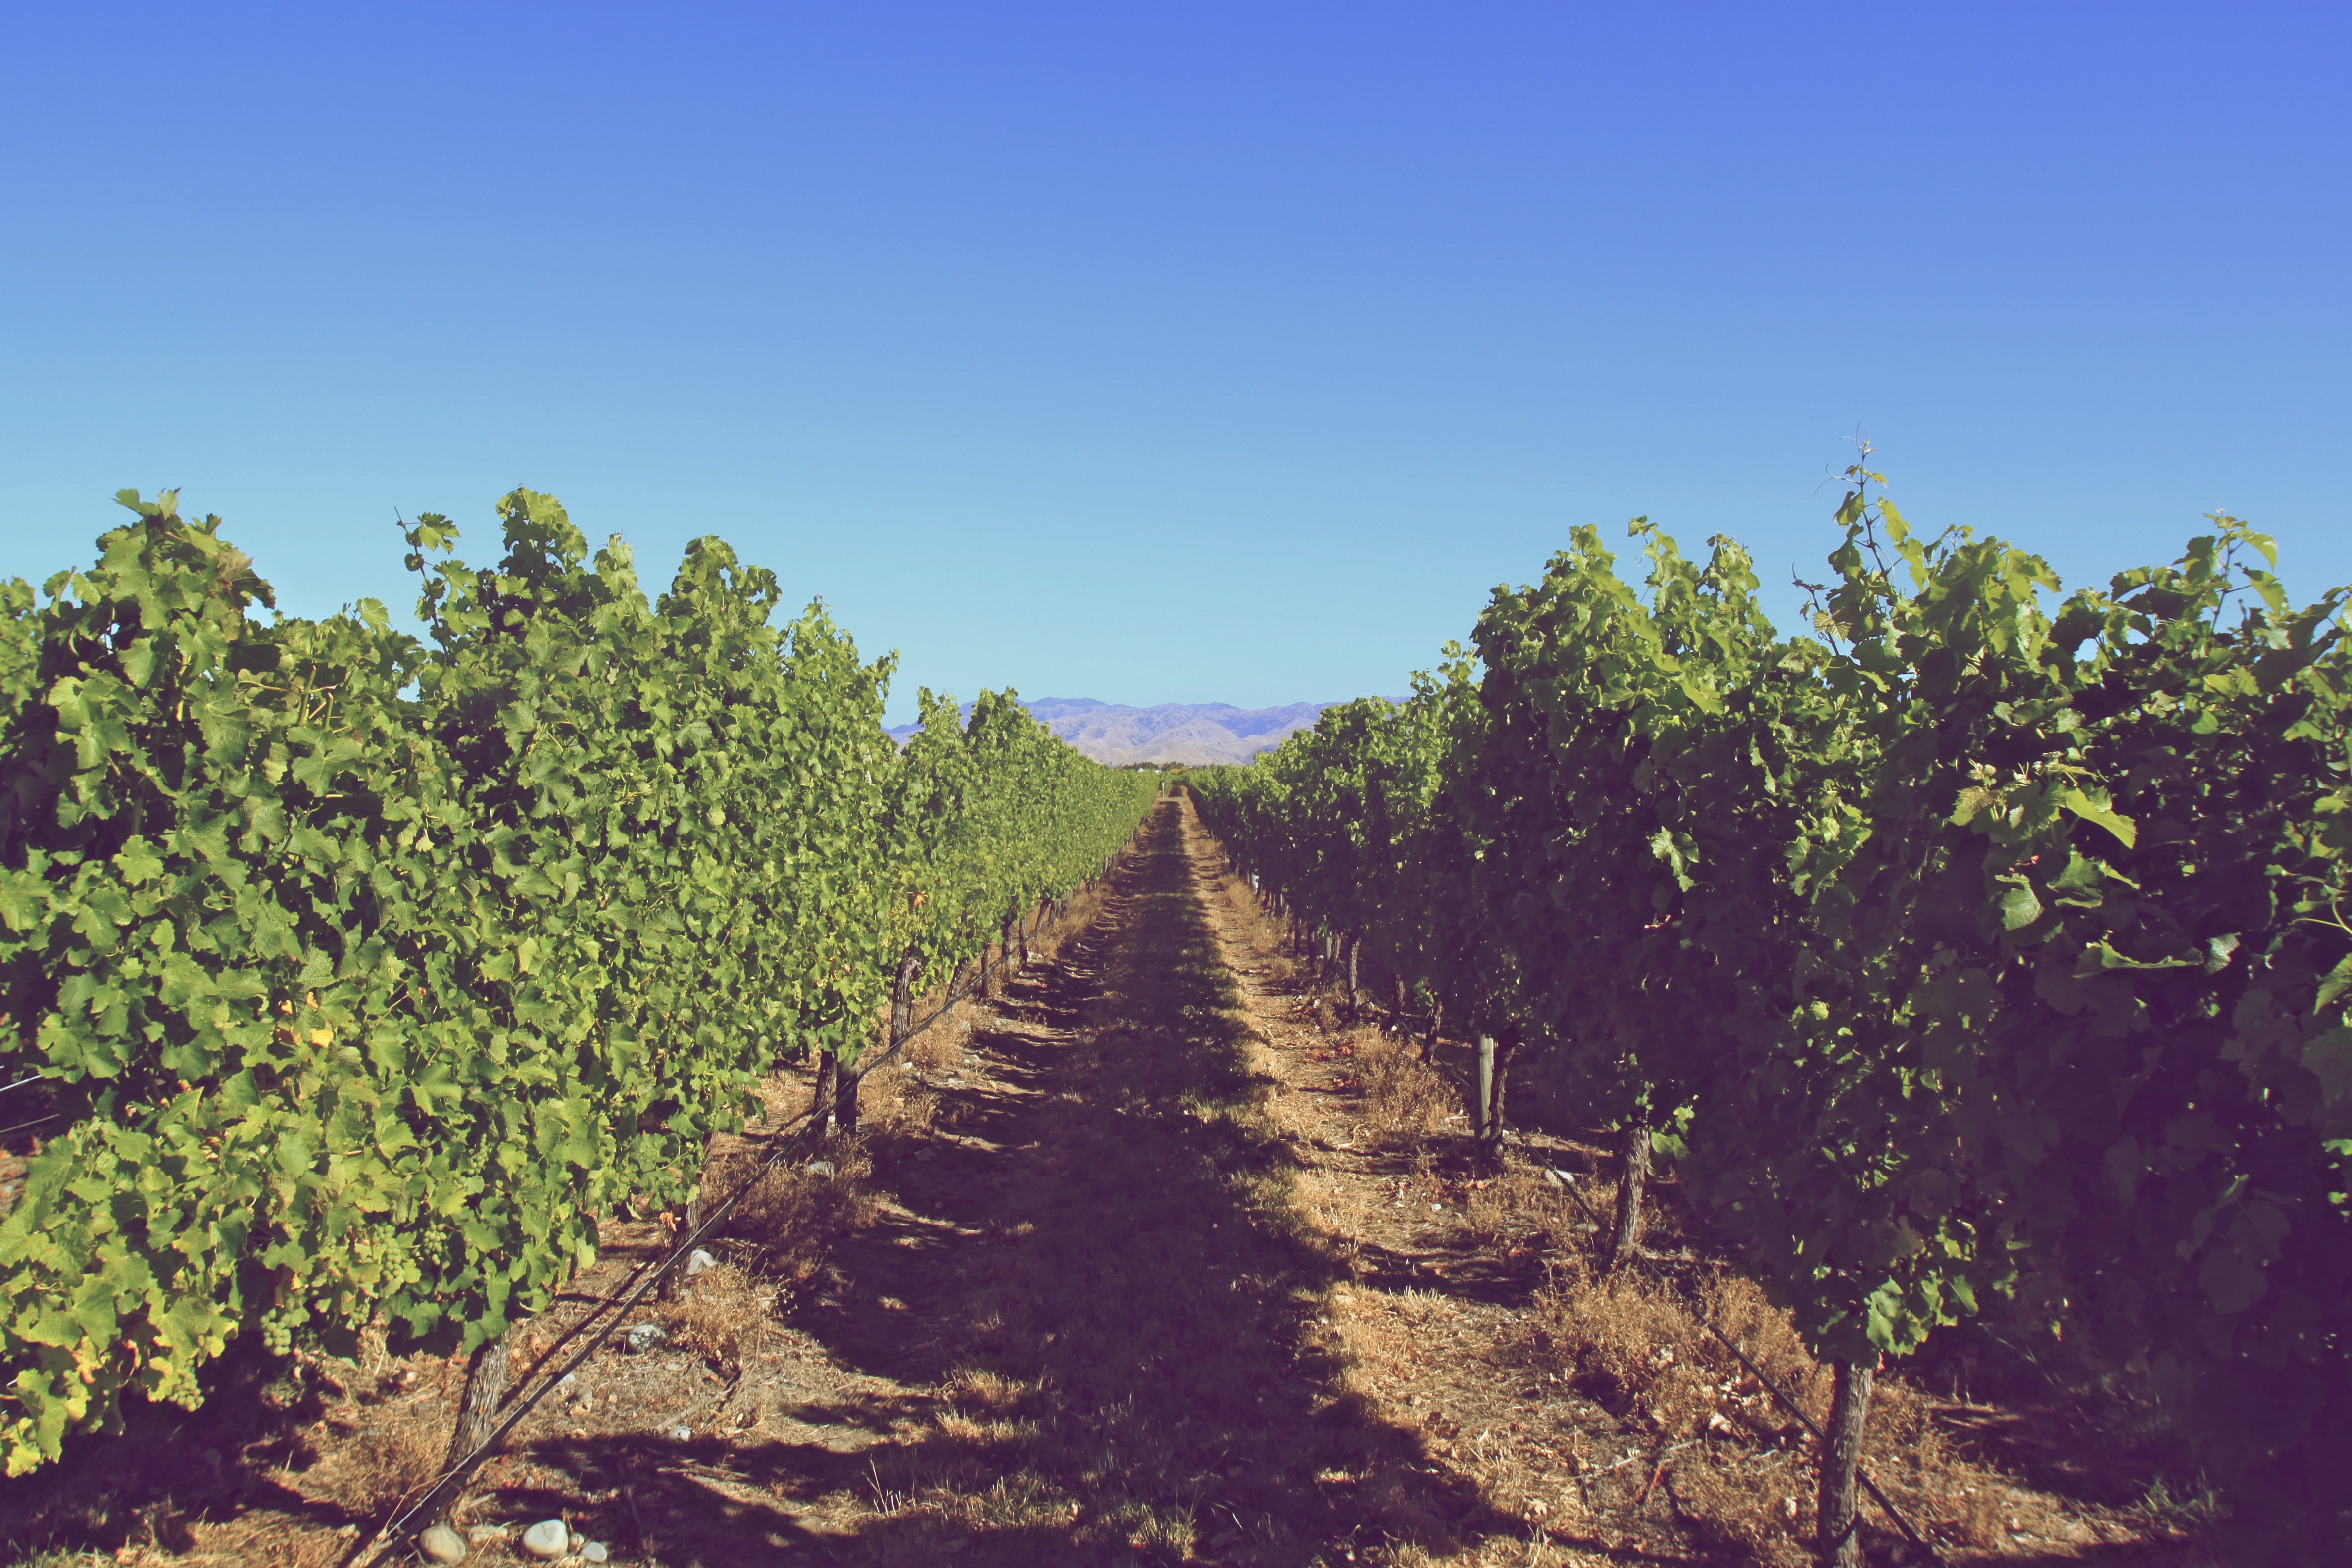
landscape, tree, nature, sun, vineyard, field, vintage, prairie, fruit, countryside, dirt road, rural, green, harvest, crop, soil, agriculture, leaves, mountains, shrub, grapes, growing, plantation, ecosystem, winery